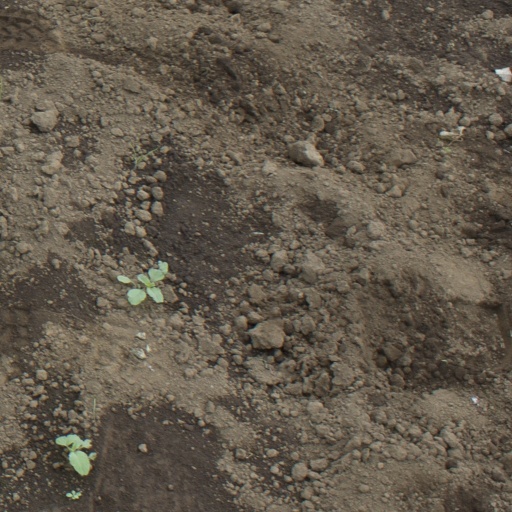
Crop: soybean